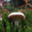
Label: mushroom